The Pilot's Wife

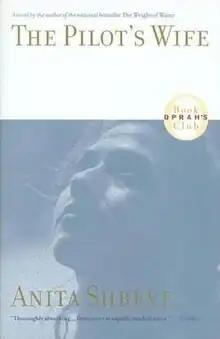
First edition cover

The Pilot's Wife : A Novel is a 1998 novel by Anita Shreve. It is chronologically the third novel in Shreve's informal trilogy to be set in a large beach house on the New Hampshire coast that used to be a convent. It is preceded by "Fortune's Rocks" and "Sea Glass".